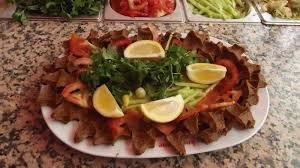
Yemek: cig_kofte